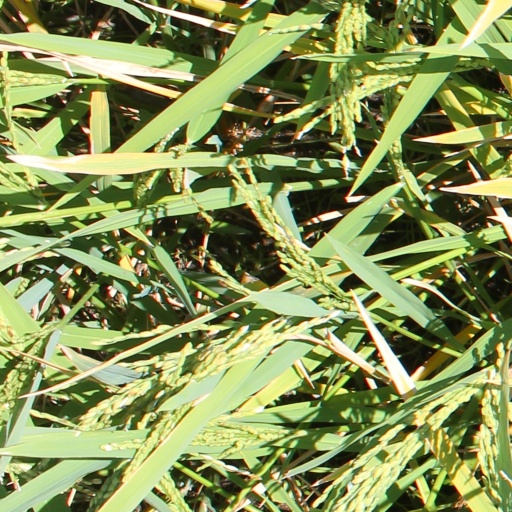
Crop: rice